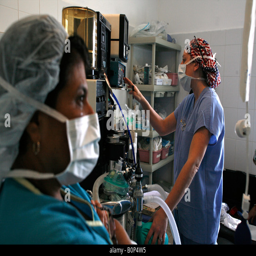
preparing for surgery during a surgical mission to hospital